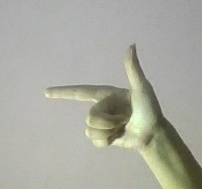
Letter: yaa